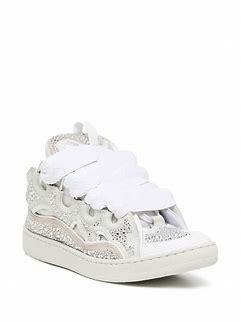
Brand: Lanvin
Model: Curb